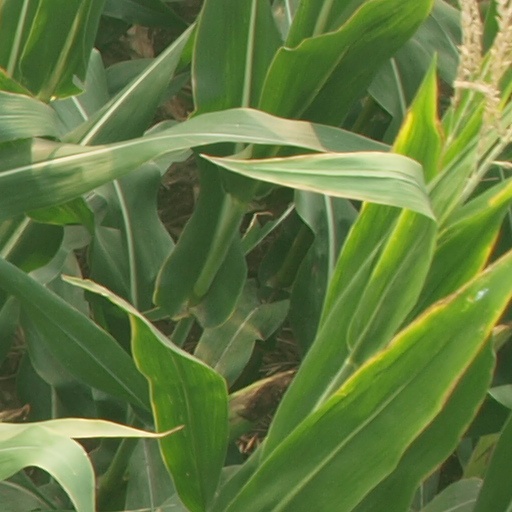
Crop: maize; corn